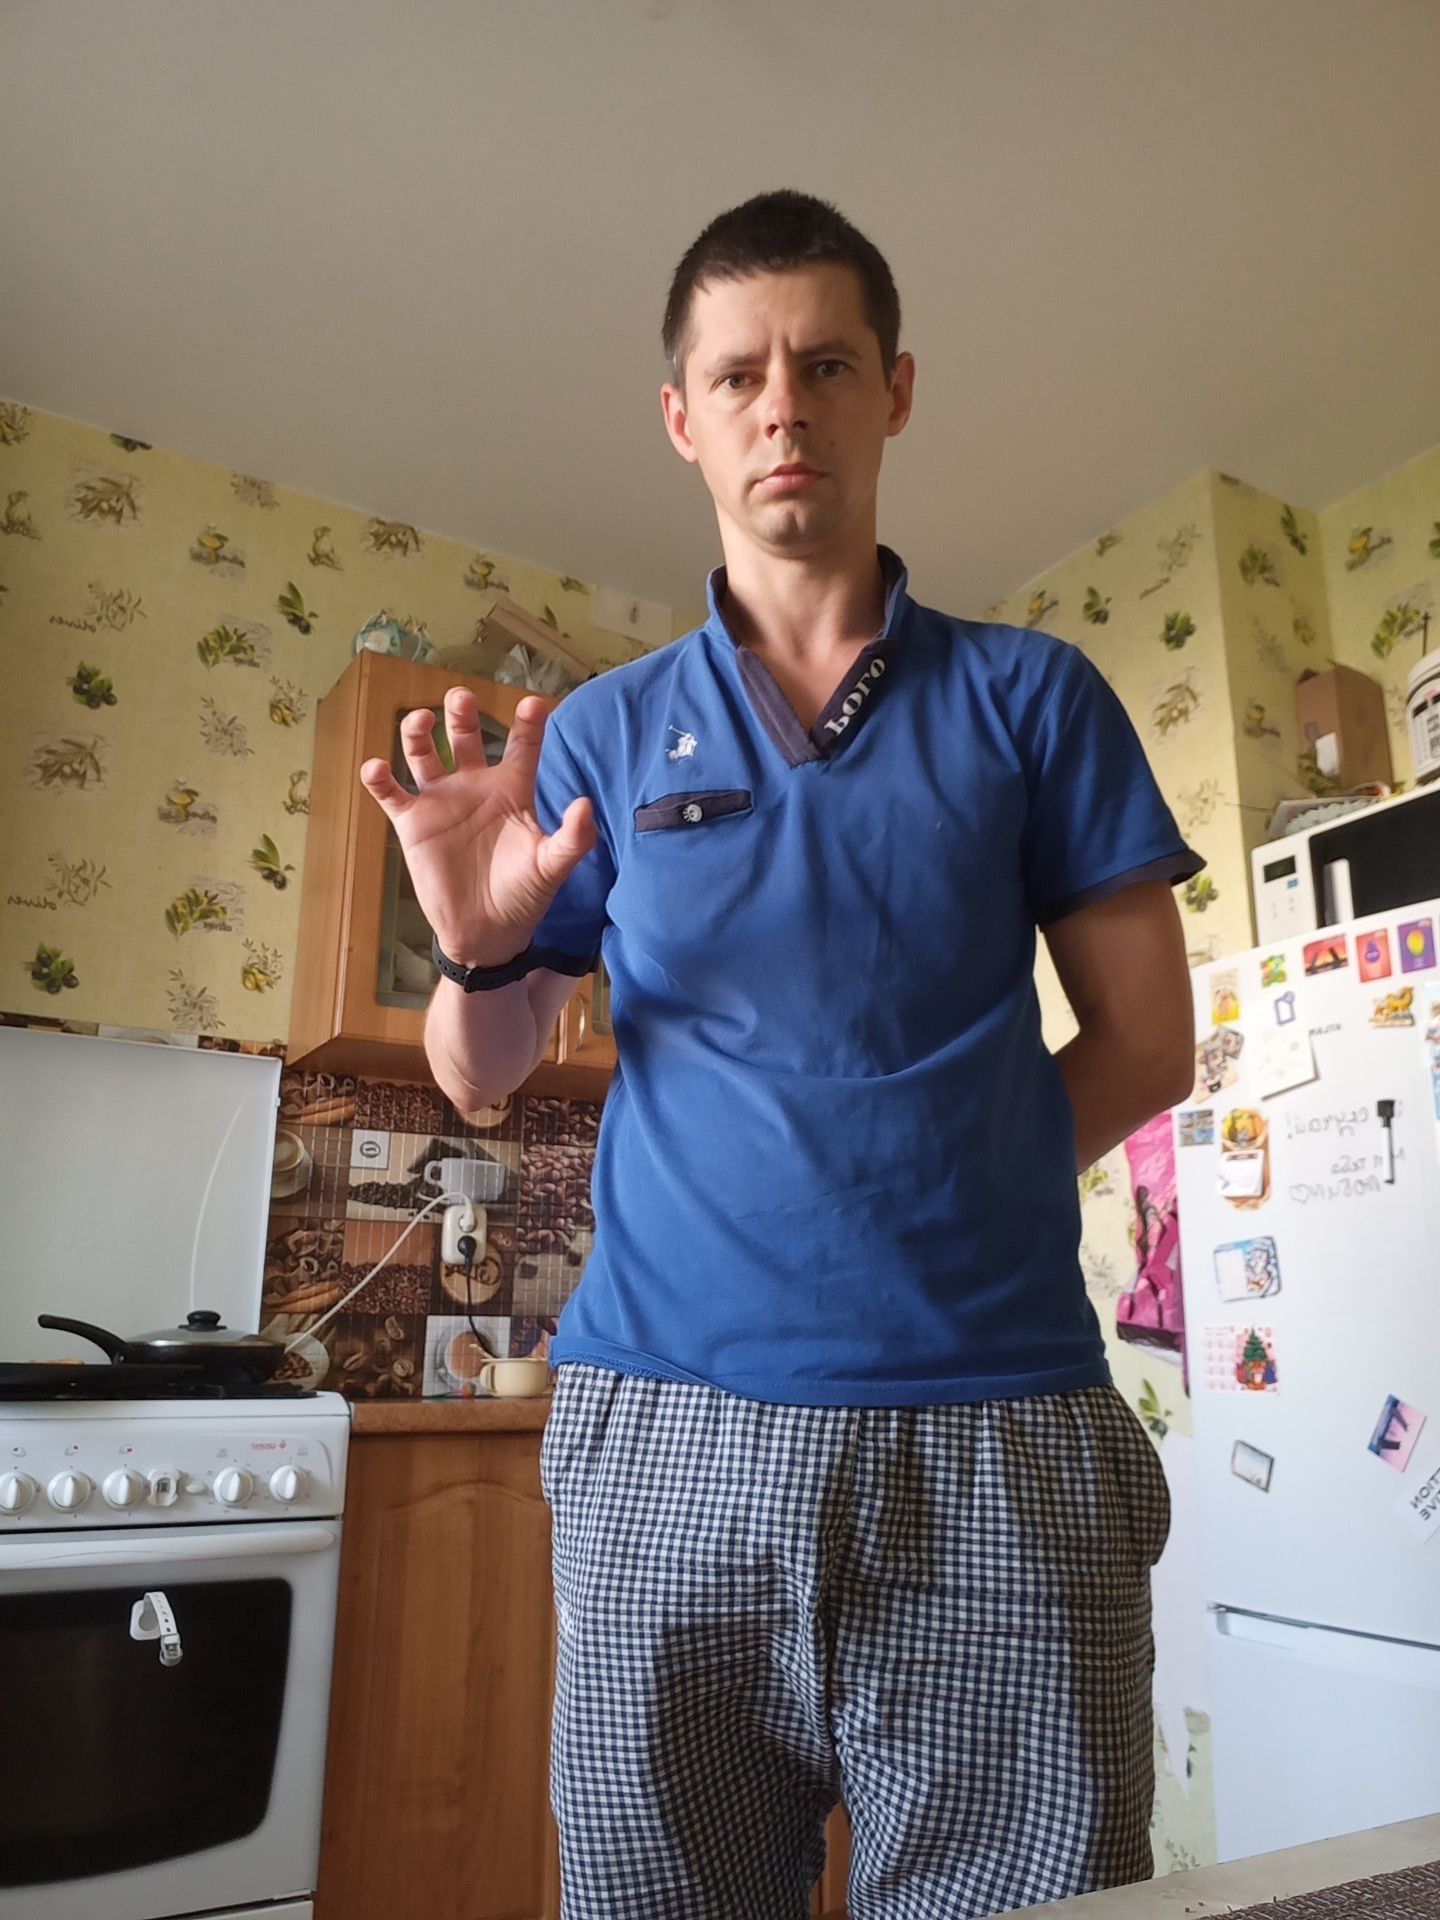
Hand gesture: grabbing